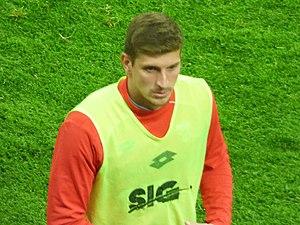
Bobby Allain après le match RC Lens / Dijon FCO, match aller des barrages pour la montée en Ligue 1 2018-2019, le 30 juin 2019, au Stade Bollaert-Delelis.